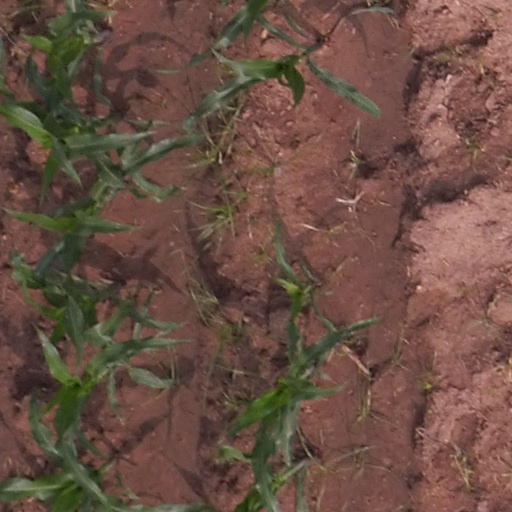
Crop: maize; corn